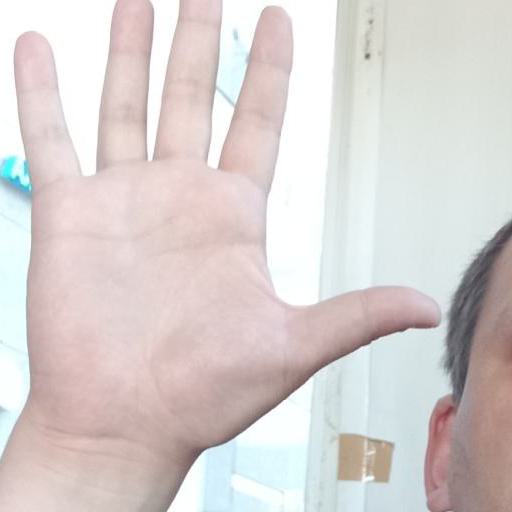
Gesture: palm